Lisa Fernandez

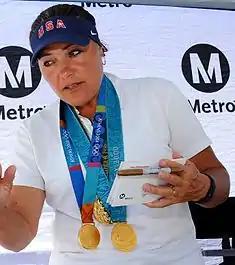
Lisa Fernandez in 2016

On April 24, 2001, the Lakewood City Council recognized Fernandez as one of the most remarkable athletes ever to come from the playgrounds and ball diamonds of Lakewood. The city council named the ball field at Mayfair Park in her honor, as the Lakewood Sports Hall of Fame Athlete of the Year.